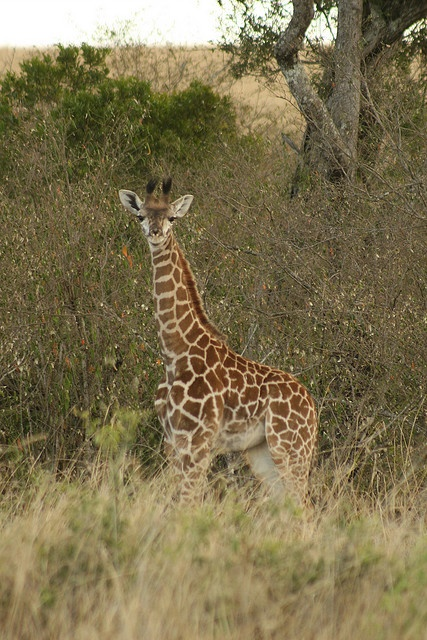
A giraffe standing in the background in the grass.
A giraffe standing in tall grass looking at the photographer.
A giraffe that is standing in a field.
Small sized giraffe standing in a grassy area looking out.
a young giraffe standing in some tall grass